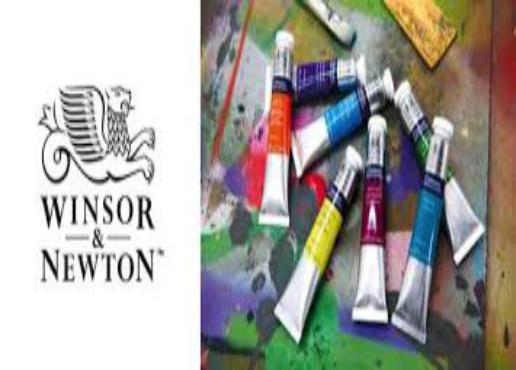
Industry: Leisure